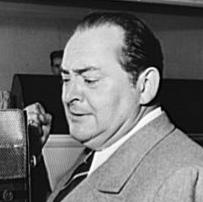
Age: 51